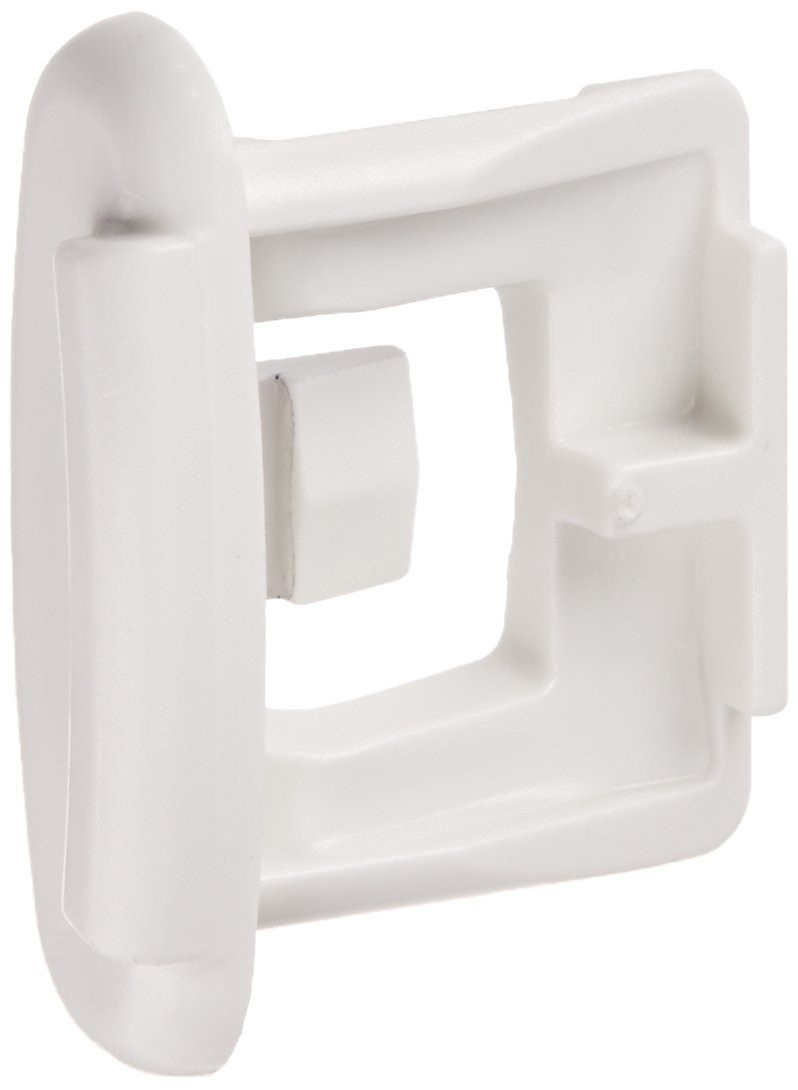
2-Pack Rack Slide End Cap for General Electric GSD6200J10WW Dishwasher
2-Pack General Electric GSD6200J10WW Rack Slide End Cap Replacement End cap fits into the end of the rails for the upper dishrack, to stop the dishrack from sliding all the way out.
Brand: Parts Moito
Category: Home & Garden > Kitchen & Dining > Kitchen Appliance Accessories > Dishwasher Parts & Accessories > Dishwasher Parts